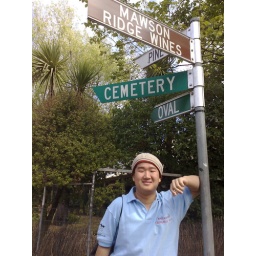
Hahaha.. in front of street signs